Marcel Gromaire

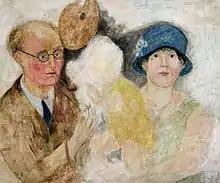
"Portrait of Marcel Gromaire and his family" by Tadeusz Makowski, ca. 1925, National Museum in Warsaw

Marcel Gromaire (24 July 1892 – 11 April 1971) was a French painter. He painted many works on social subjects and is often associated with Social Realism, but Gromaire can be said to have created an independent oeuvre distinct from groups and movements.